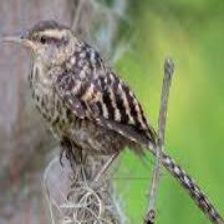
Species: FASCIATED WREN
Scientific name: CAMPYLORHYNCHUS FASCIATUS